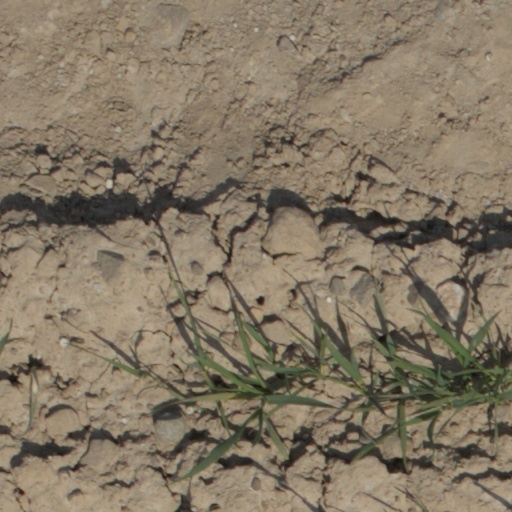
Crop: wheat